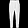
Label: Trouser